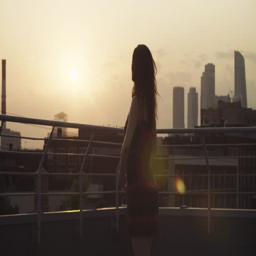
silhouettes of young couple dancing on the roof on sunset .